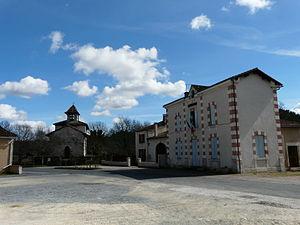
Le hameau de Saint-Jean-d'Ataux, Dordogne, France.
Saint-Jean-d'Ataux est une commune française située dans le département de la Dordogne, en région Nouvelle-Aquitaine.